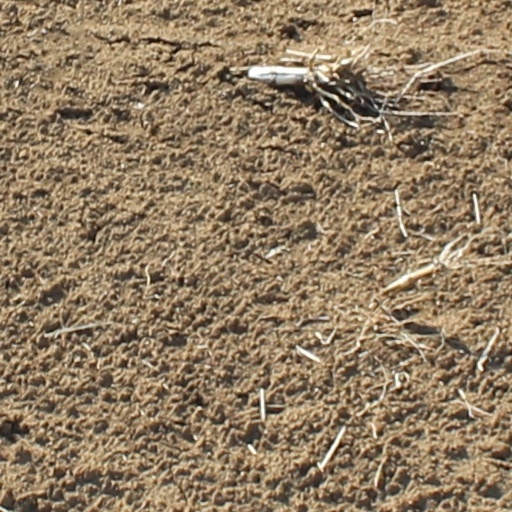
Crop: wheat